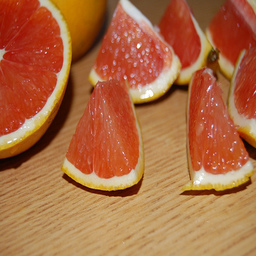
Label: peels